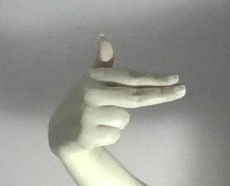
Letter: ghain